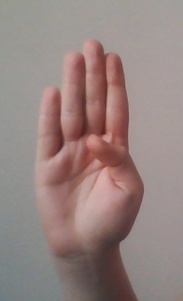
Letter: kaaf